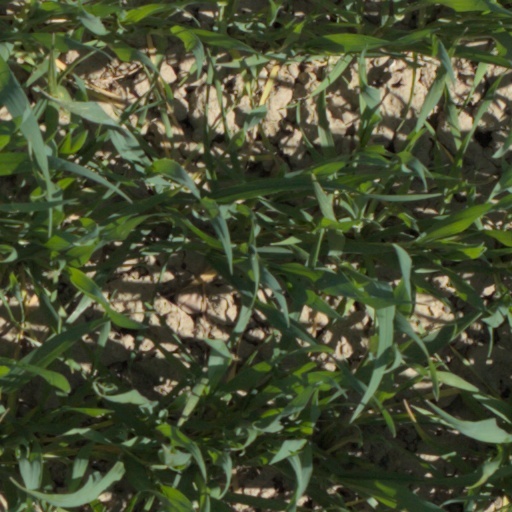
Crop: wheat